Gloria Casarez

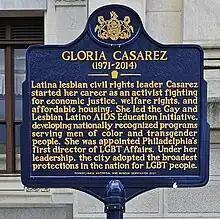
The plaque outside of Philadelphia City Hall

The Gloria Casarez Residence, named in her honor, opened on May 14, 2019. Operated by Project HOME, the residence provides LGBTQ-friendly affordable housing for young adults who are homeless, at risk of homelessness, or aging out of foster care. It is the first permanent supportive housing facility of its kind in Pennsylvania and among the first in the nation.